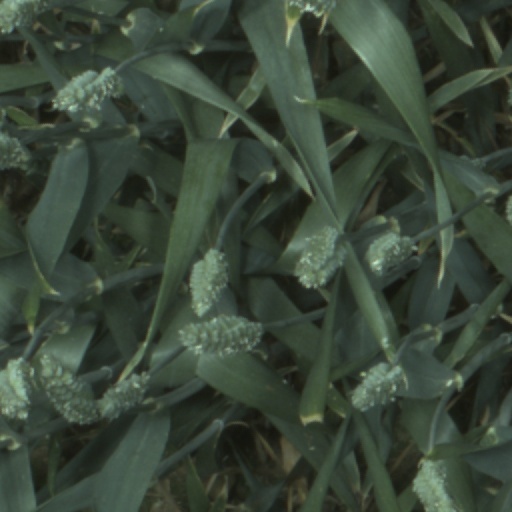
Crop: wheat